Tsutsuishi Station

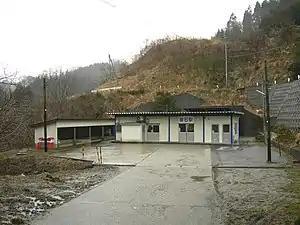
Tsutsuishi Station in March 2010

is a railway station in Itoigawa, Niigata, Japan, operated by Echigo Tokimeki Railway.